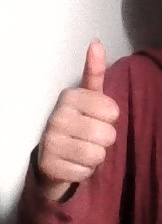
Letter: aleff